Magical Date

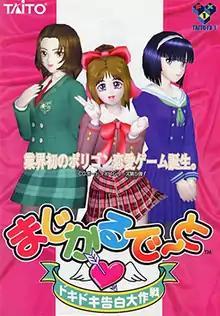
Arcade flyer

Magical Date (まじかるで〜と "Majikaru Dēto") is a skill game and dating sim published by Taito in 1996 for arcade and PlayStation. In this game, the player picks one of three possible girls to date and then starts off in a square as in a board game, proceeding to other squares which have different mini games. At junction points the player is asked questions about their date and has to pick the correct answer, or she will become upset.